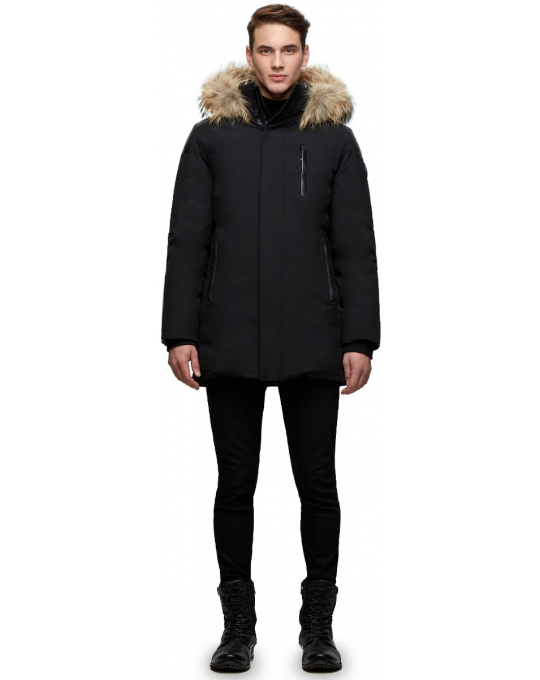
Gender: men